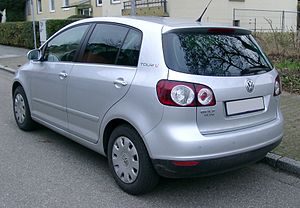
Volkswagen Golf V / Modelhistorie / Golf Plus
Bagende
Golf V er betegnelsen for den femte byggeserie af Volkswagen Golf. Den afløste Golf IV i 2003, og blev i 2008 afløst af Golf VI. Pr. 31. december 2008 var der i Tyskland indregistreret 786.554 Golf V, på samme tidspunkt var der indregistreret cirka dobbelt så mange eksemplarer af forgængeren, nemlig 1.558.955 stk..